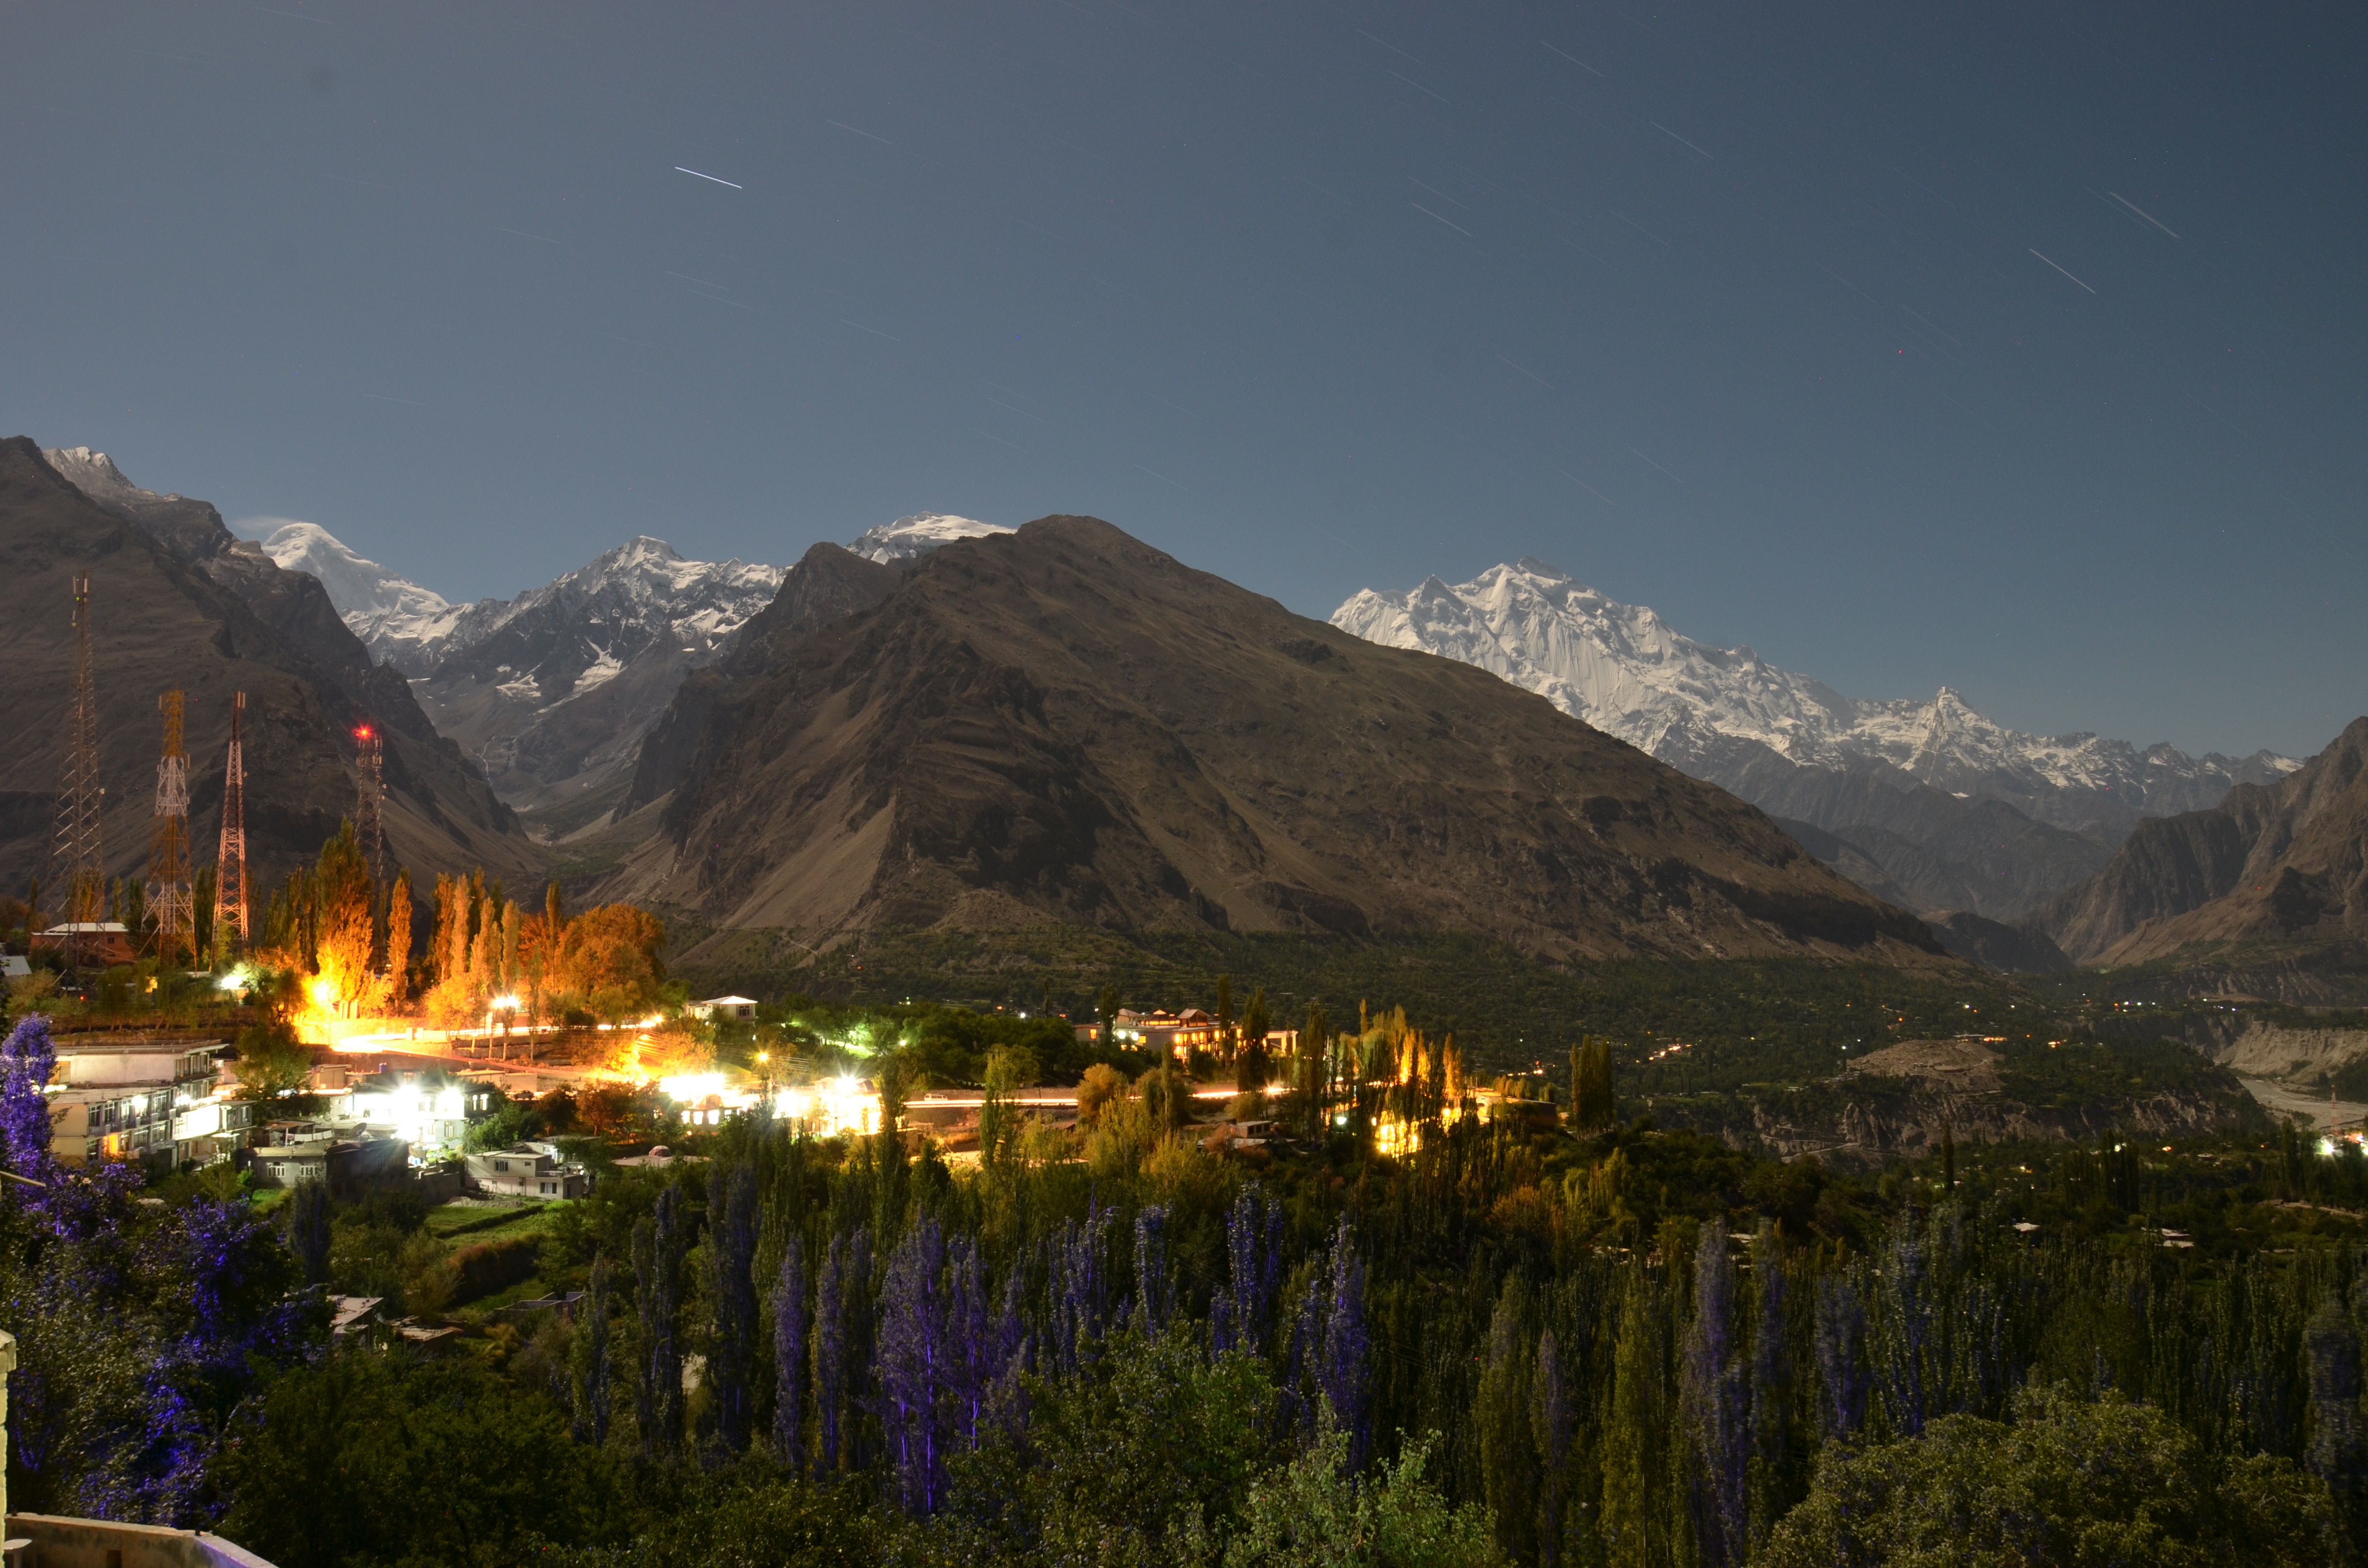
landscape, wilderness, mountain, morning, lake, valley, mountain range, evening, tourism, alps, landform, mountainous landforms